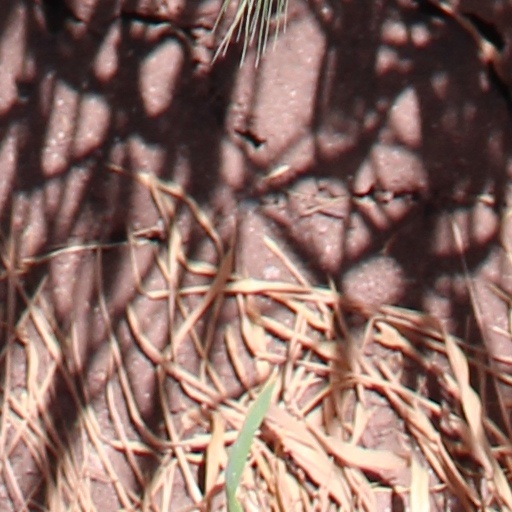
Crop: wheat